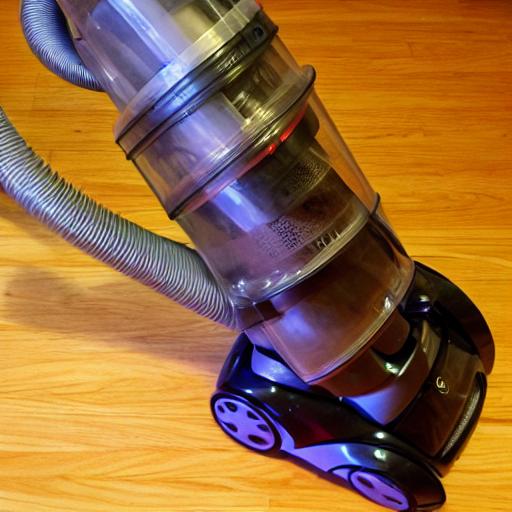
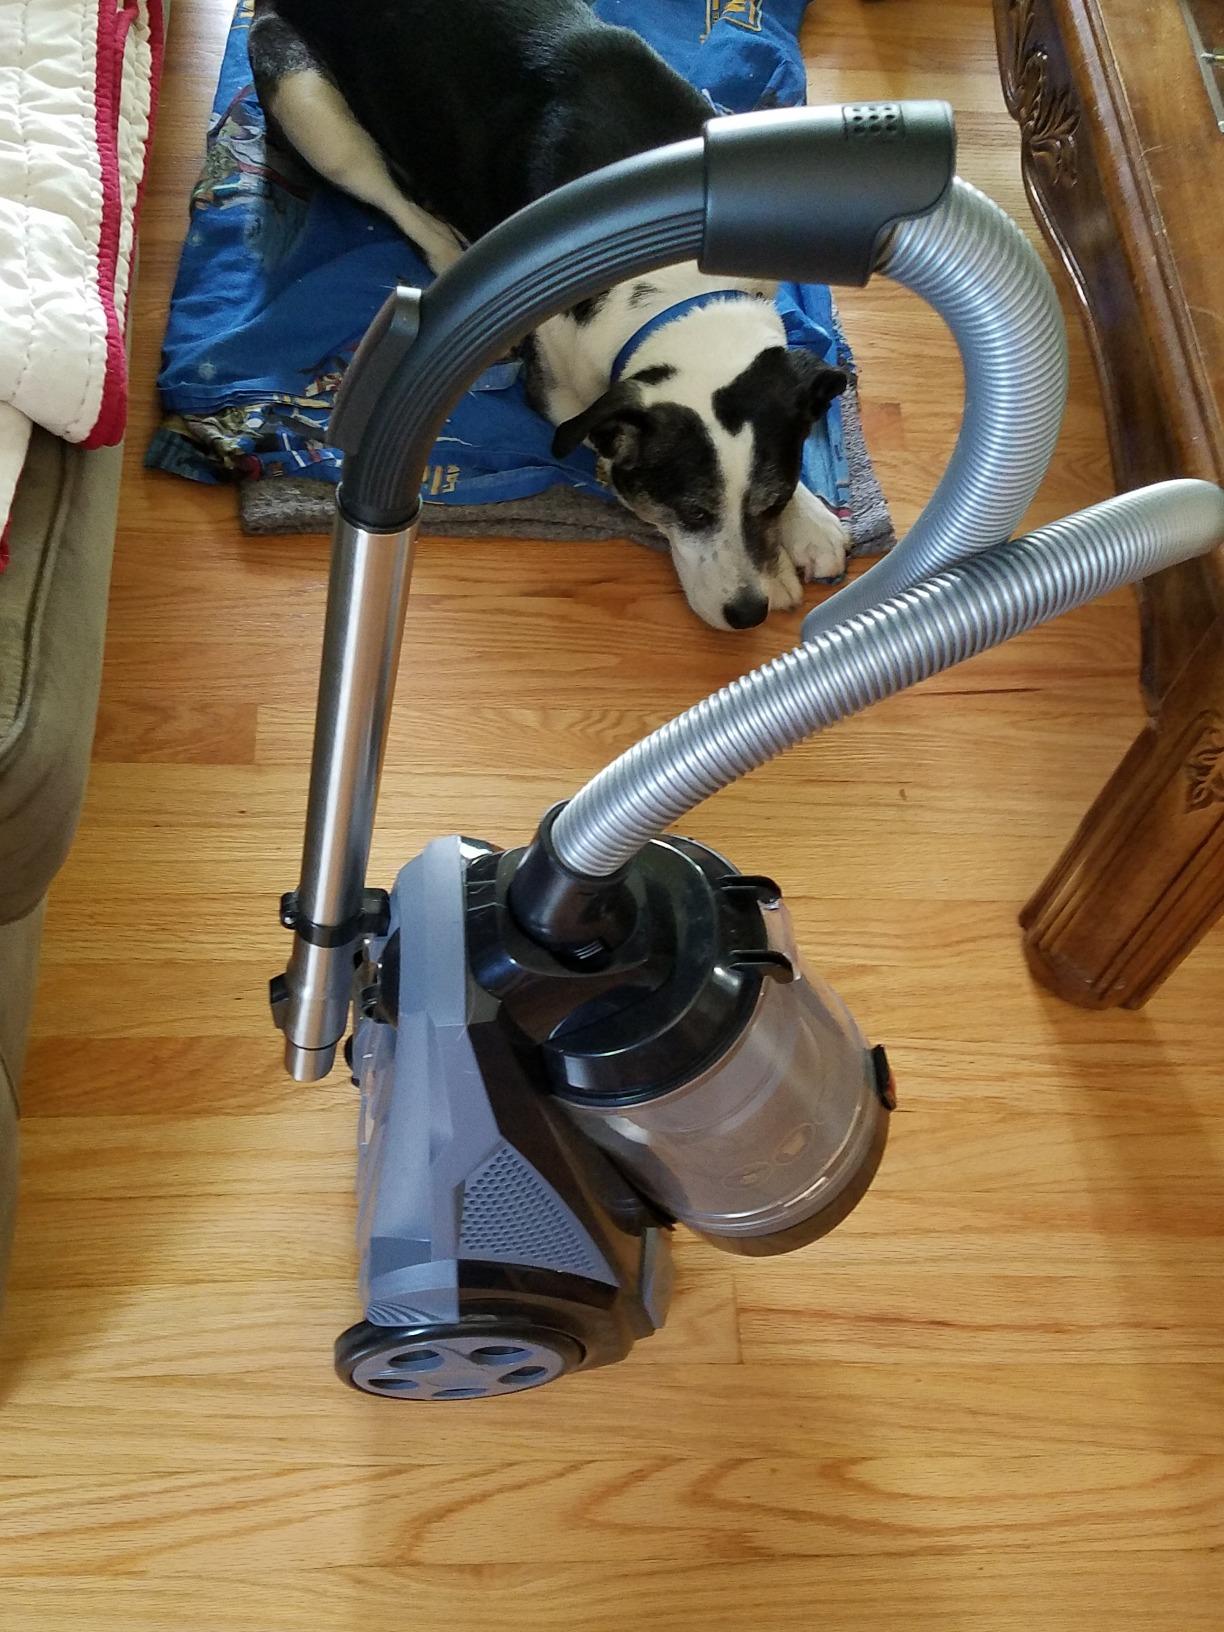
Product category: items_vacuum
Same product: no